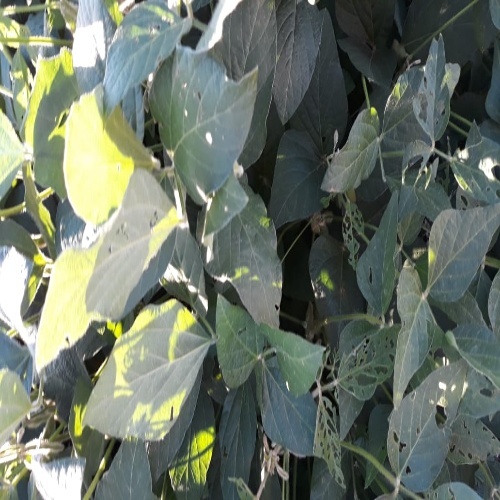
Label: Caterpillar